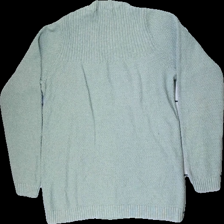
View: back
Type: Sweater
Category: Ladies
Brand: Isolde
Colors: Green
Material: 100% cotton
Cut: Regular, C-collar
Size: M
Season: All
Stains: Minor
Price range: <50
Recommended usage: Export